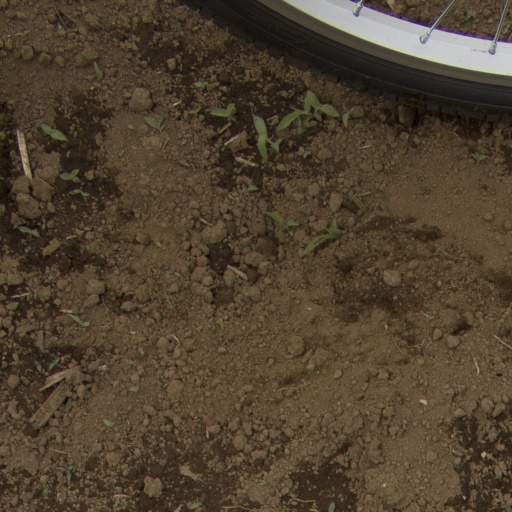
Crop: Jerusalem artichoke